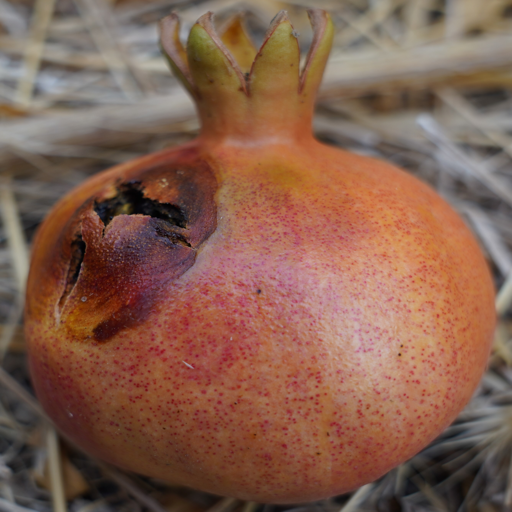
Label: Ectomyelois ceratoniae